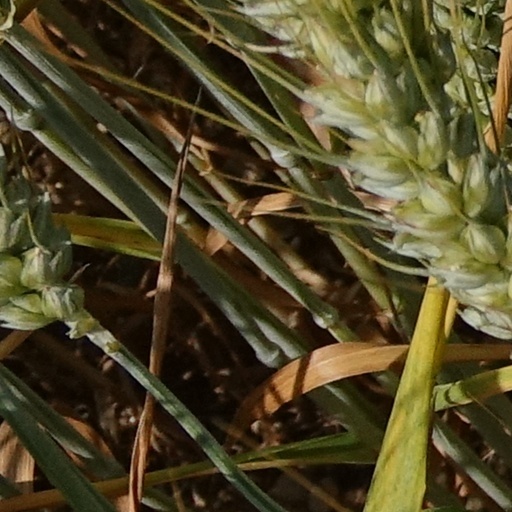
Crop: wheat